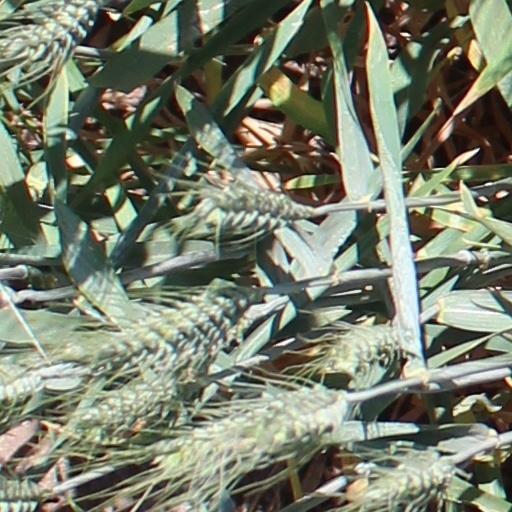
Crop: wheat